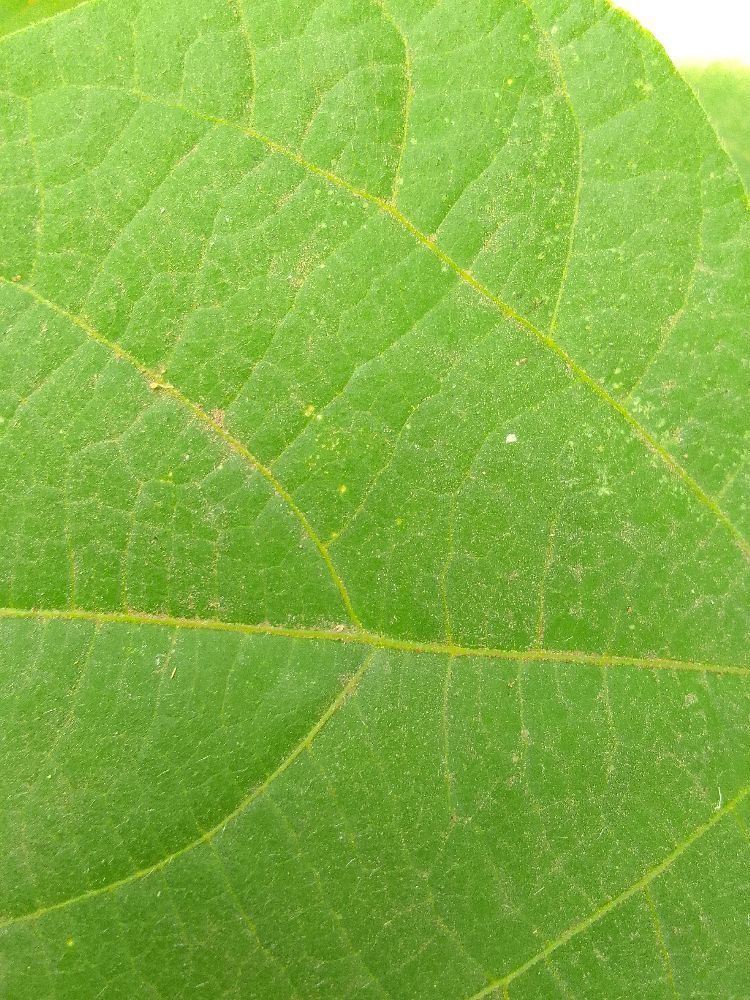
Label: healthy